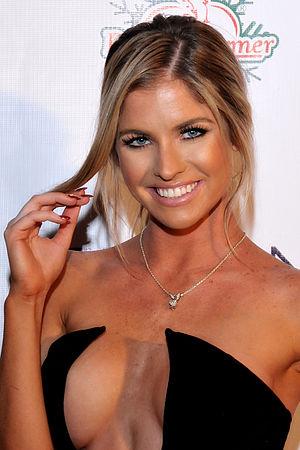
La Playmate of the Month, ou Miss, est une femme désignée chaque mois par le magazine Playboy. Elle apparaît sur le dépliant central du magazine, appelé centerfold.